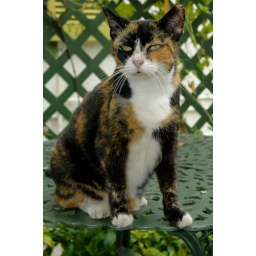
One of the six-clawed cats at Hemingway's house in Key West